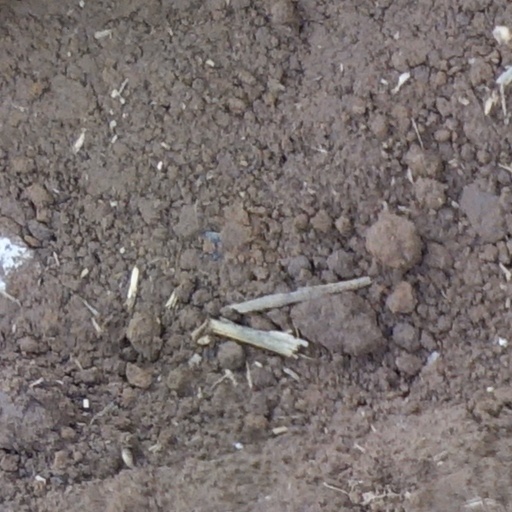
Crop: wheat